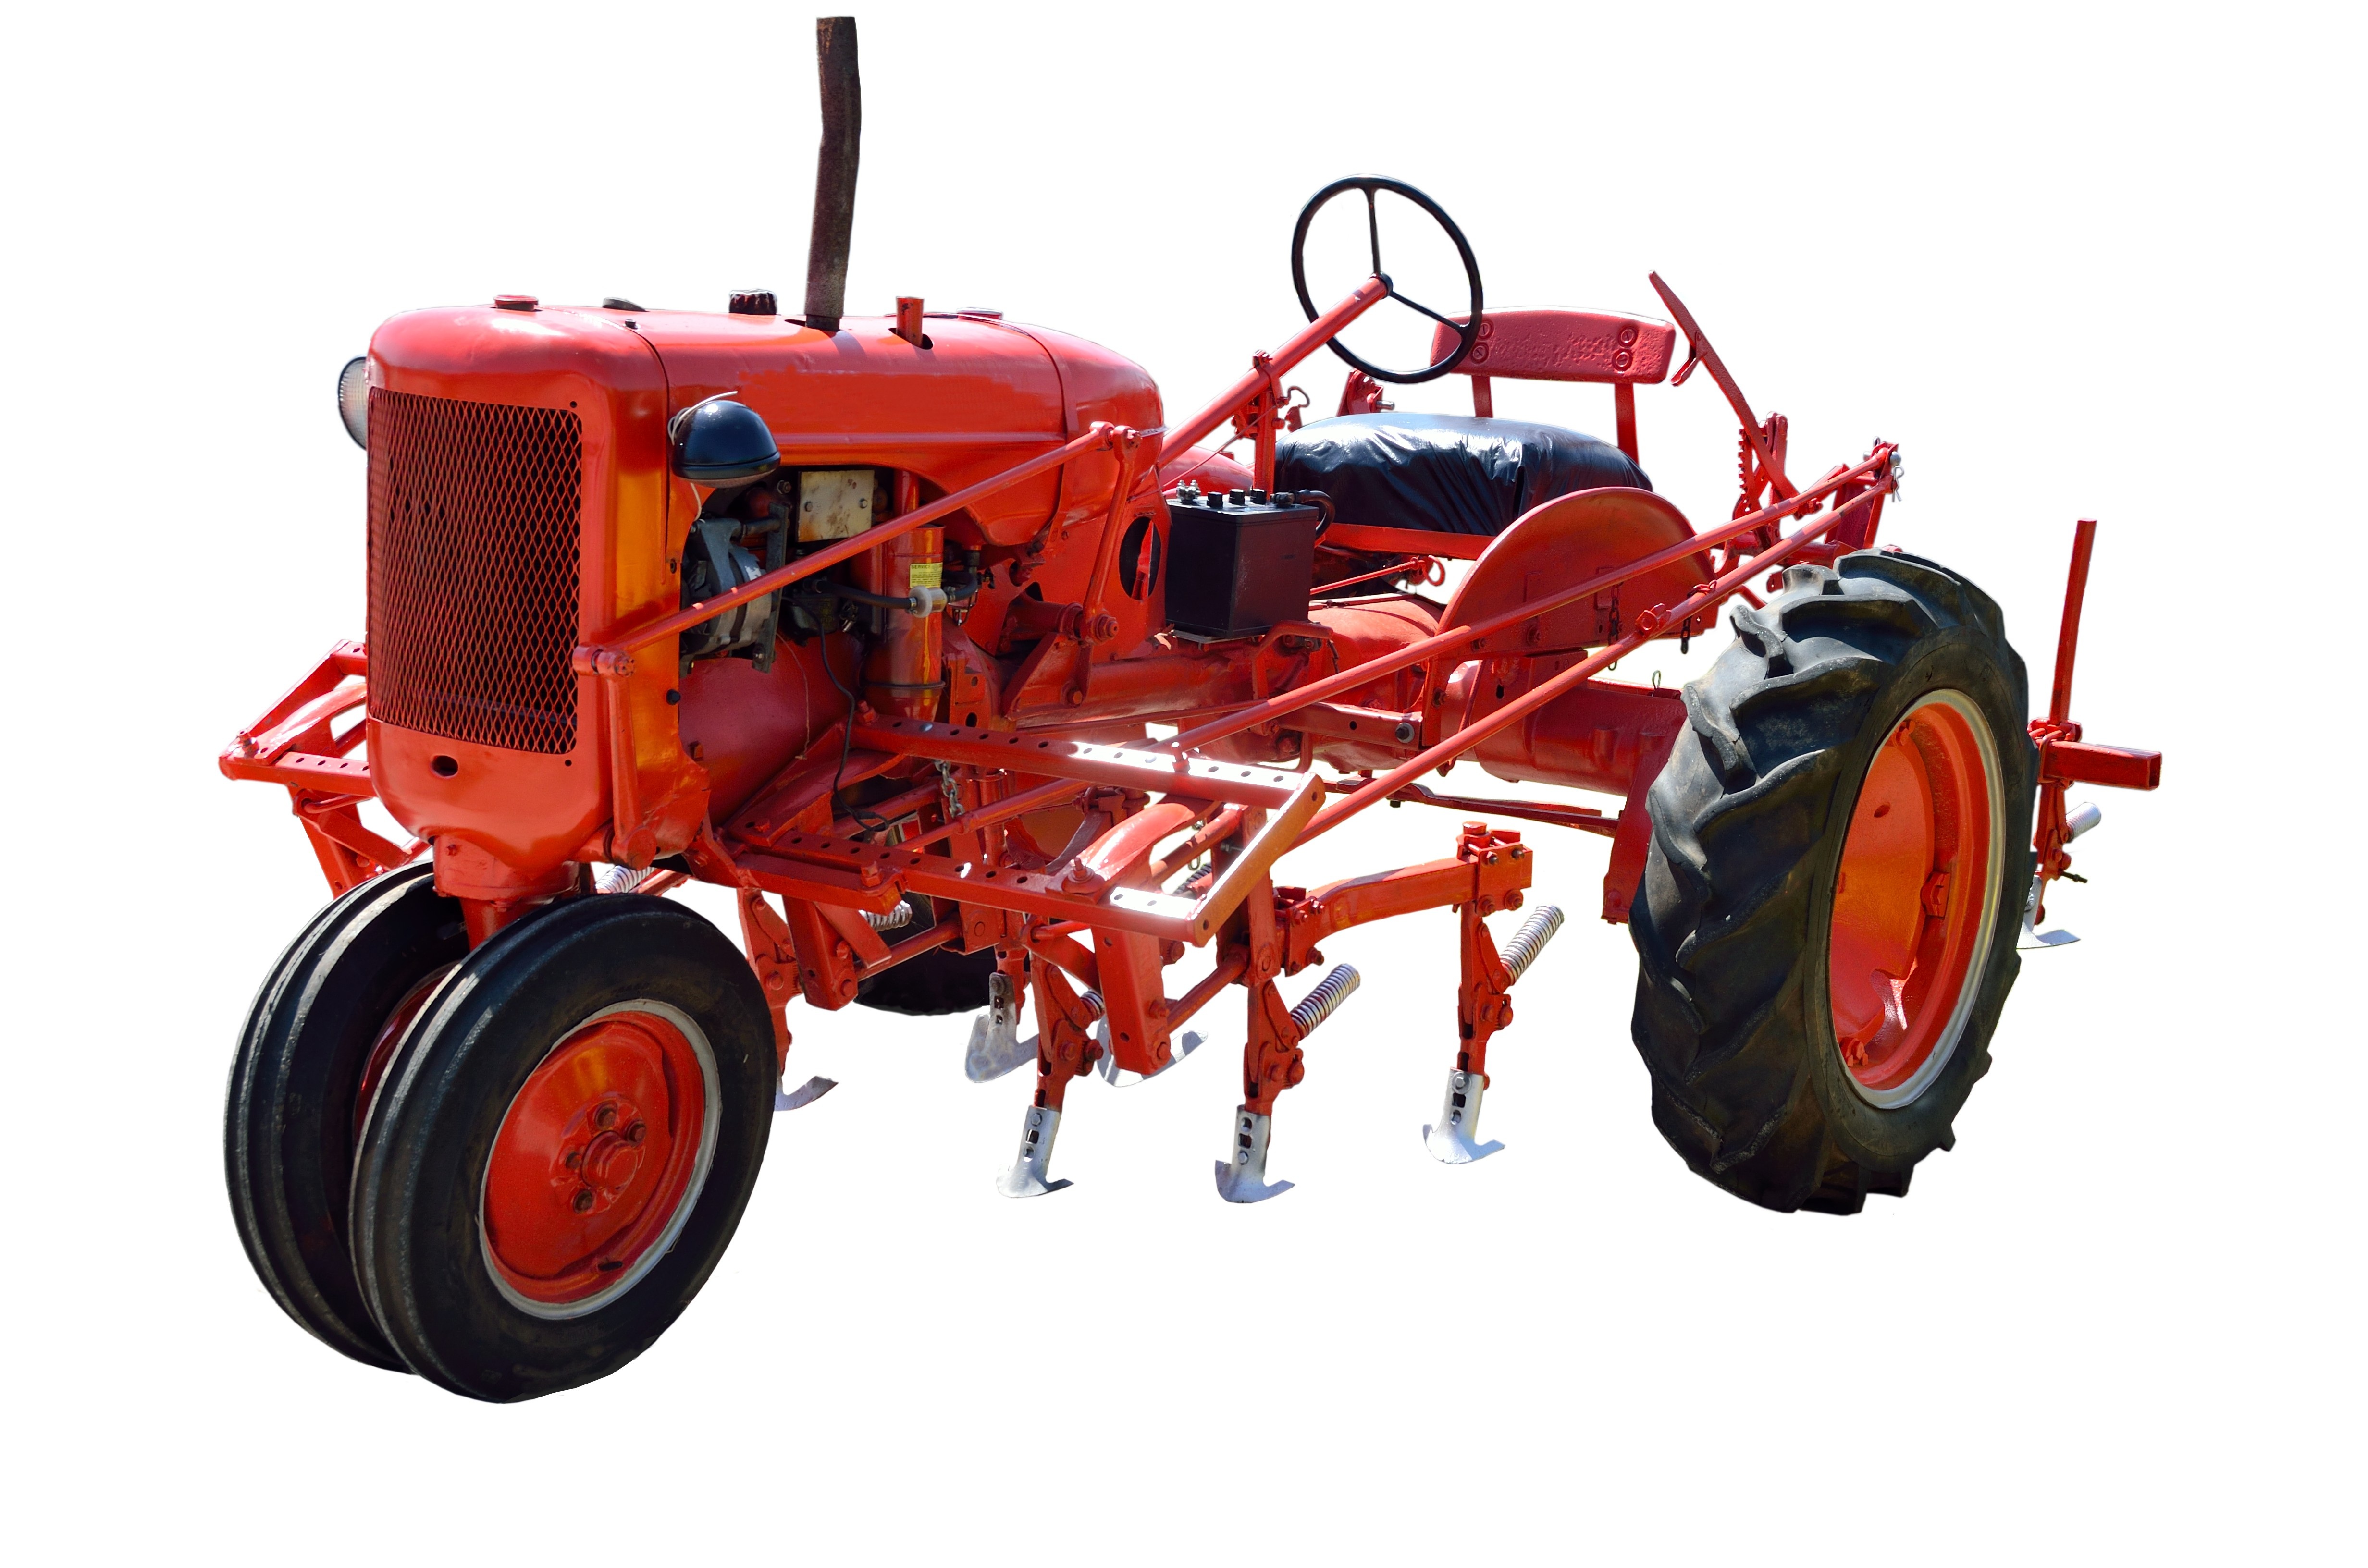
work, nature, tractor, farm, vintage, antique, wheel, retro, countryside, old, country, rustic, transportation, rural, farming, harvest, vehicle, equipment, metal, machine, machinery, industry, agriculture, farmland, farmer, agricultural, rusty, harvesting, restored, red tractor, isolated background, agricultural machinery, model car, land vehicle